Patricius Curwen

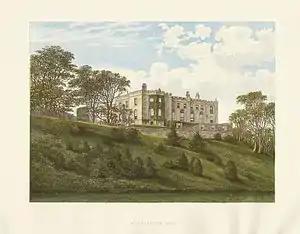
Workington Hall - seat of the Curwen family

Curwen was the son of Sir Henry Curwen of Workington in Cumberland. The Curwen family-owned iron ore mines at Harrington and the account books of Curwen's steward contain many references to iron ore. Curwen was apparently a generous landlord who between 1628 and 1643 paid his harvesters with food and wages and provided a piper to play in the fields for the time of the harvest. In 1627 he was created a baronet, of Workington in the County of Cumberland.